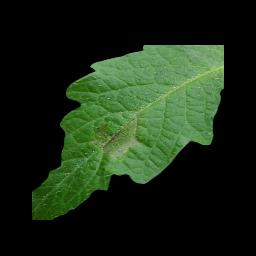
Label: Tomato___Late_blight